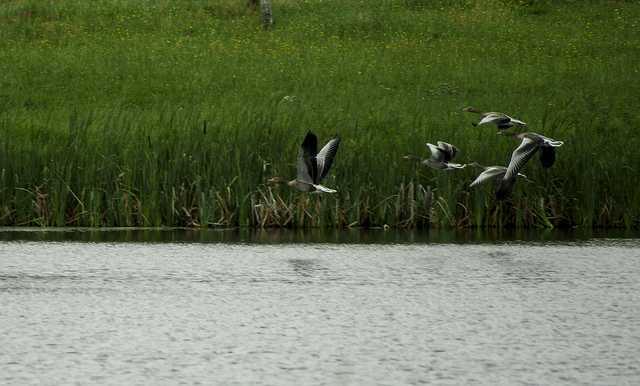
user: Given an image and a question. Answer the question in a short answer. Question: What do these animals do during the winter? Short Answer:
assistant: migrate